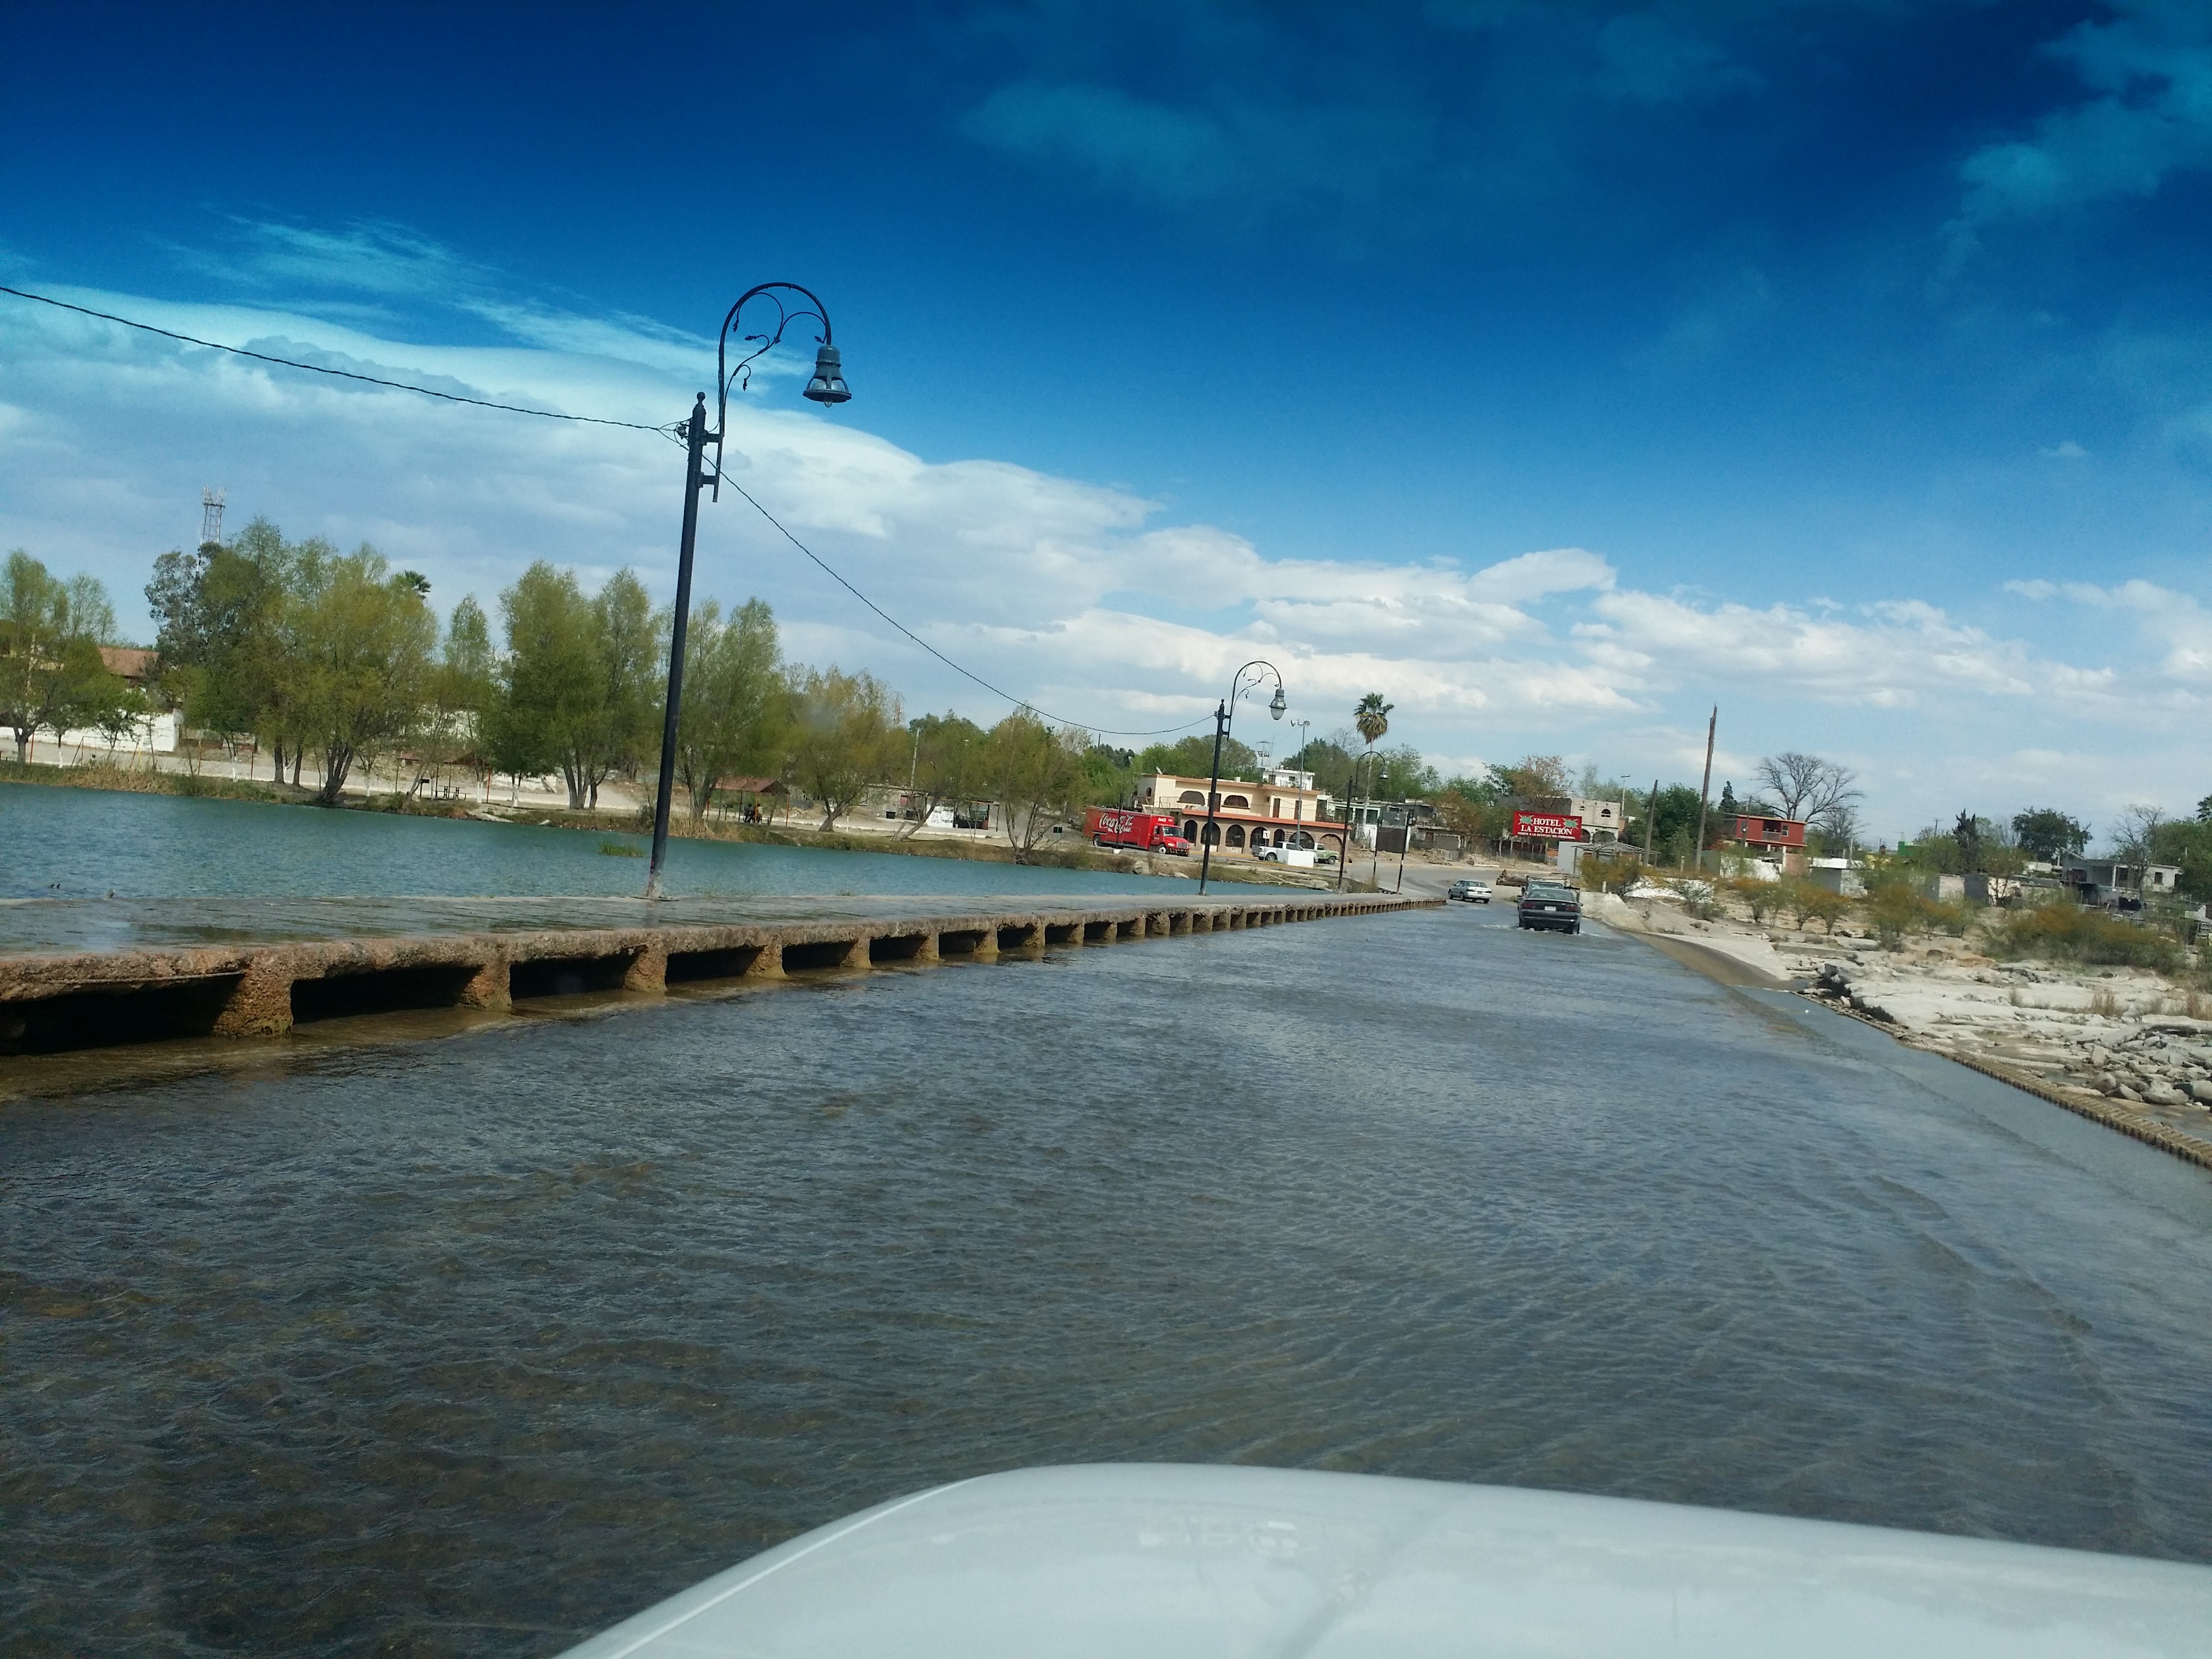
beach, sea, coast, water, ocean, shore, wave, river, walkway, vacation, bay, waterway, body of water